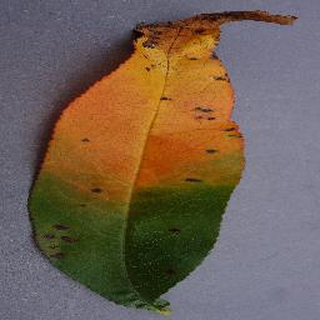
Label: peach_bacterial_spot